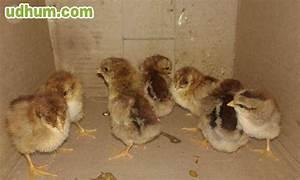
chicken